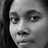
Emotion: neutral